Klagenfurt am Wörthersee

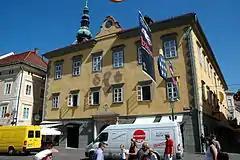
Former city hall, Alter Platz

During the 19th century, the city developed into an important centre of Carinthian Slovene culture. Many important Slovene public figures lived, studied or worked in Klagenfurt, among them Anton Martin Slomšek, who later became the first bishop of Maribor and was beatified in 1999, the philologists Jurij Japelj and Anton Janežič, the politician Andrej Einspieler, and the activist Matija Majar. The Slovene national poet France Prešeren also spent a short part of his professional career there. On the initiative of bishop Slomšek, teacher Anton Janežič and vicar Andrej Einspieler on 27 July 1851 in Klagenfurt the Hermagoras Society publishing house was founded, which in 1919 moved to Prevalje and then in 1927 to Celje, but was re-established in Klagenfurt in 1947. Several Slovene language newspapers were also published in the city, among them "Slovenski glasnik". By the late 19th century, however, the Slovene cultural and political influence in Klagenfurt had declined sharply, and by the end of World War I, the city showed an overwhelmingly Austrian German character.